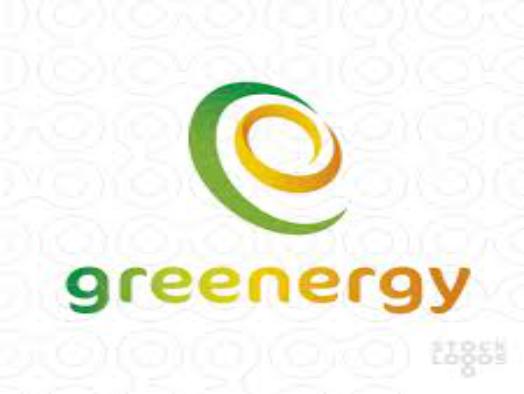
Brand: Greenergy
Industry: Others